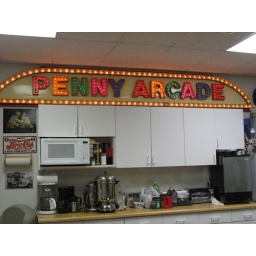
i wish this sign was in my kitchen